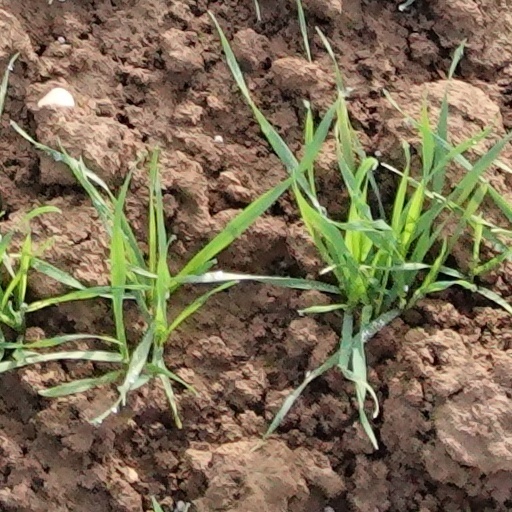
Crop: wheat